Smith Thompson

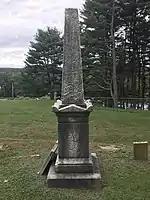
Thompson's gravesite

In May 1816, Smith Thompson was a founding vice president of the American Bible Society and provided a copy to every officer and enlisted man in the Navy while he was Secretary of the Navy.